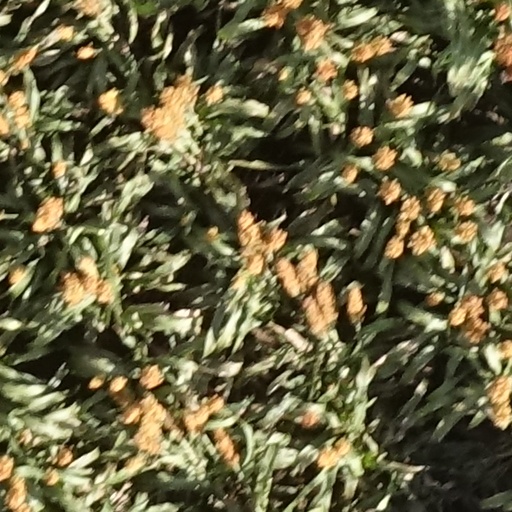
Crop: sorghum